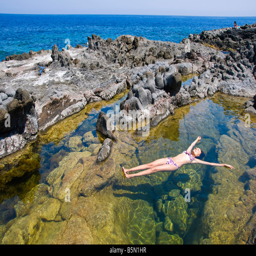
woman floating in colorful water pool by the sea .